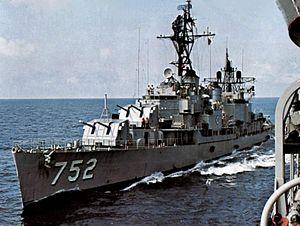
L'USS Alfred A. Cunningham est un destroyer de classe Allen M. Sumner en service dans la marine des États-Unis pendant la Seconde Guerre mondiale. Il est le seul navire nommé en l'honneur de l'aviateur Alfred Austell Cunningham.